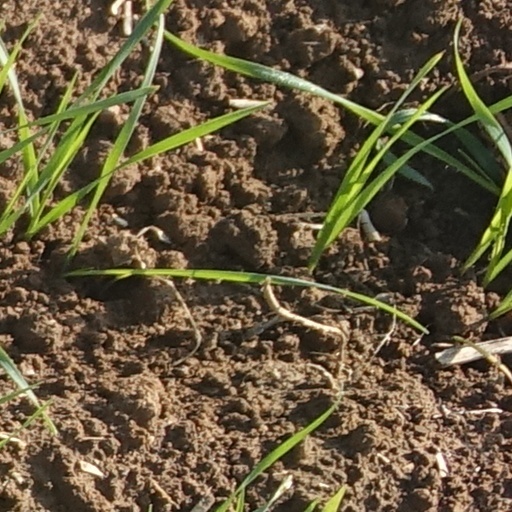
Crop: wheat